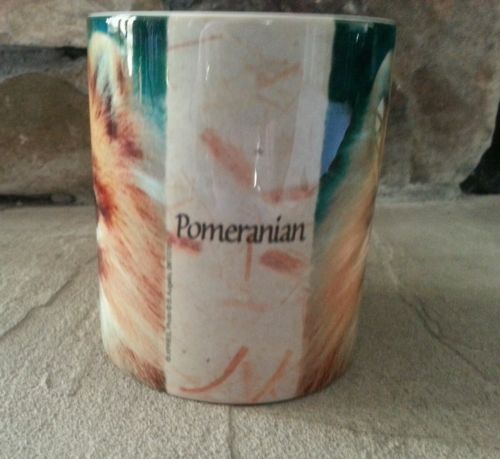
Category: mug